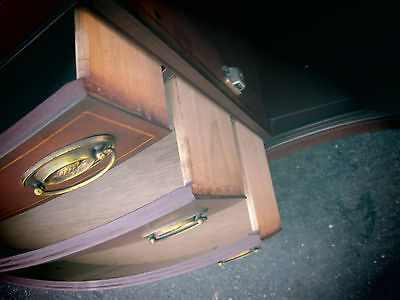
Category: cabinet